Flatline (Doctor Who)

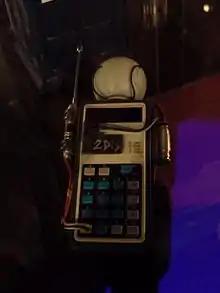
The 2dis, the device that restores dimensions, as shown at the Doctor Who Experience.

They race back to the other community service crewmen to warn them the murals in a pedestrian subway are additional Boneless. Some crewmen are killed while Clara leads the rest through a train yard into tunnels. They are followed by the Boneless, which take the form of the people they killed to use the third dimension. The Boneless surround the others by flattening the doors into two dimensions. The Doctor jerry-rigs a device to undo this flattening to give the group time to escape. In their haste, Clara drops the TARDIS in the path of an oncoming train. The Doctor turns on Siege Mode, preventing any physical damage but leaving him without enough power to deactivate Siege Mode.